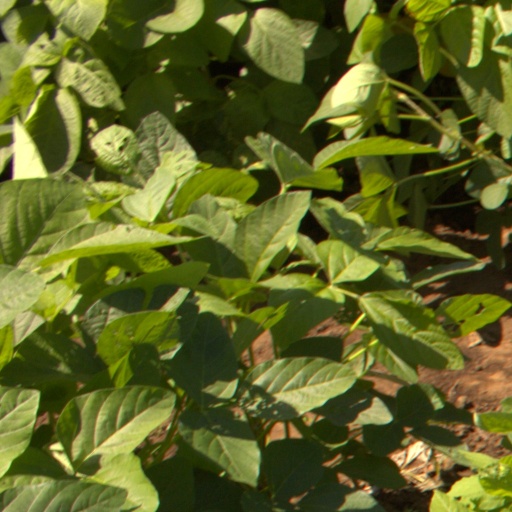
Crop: soybean